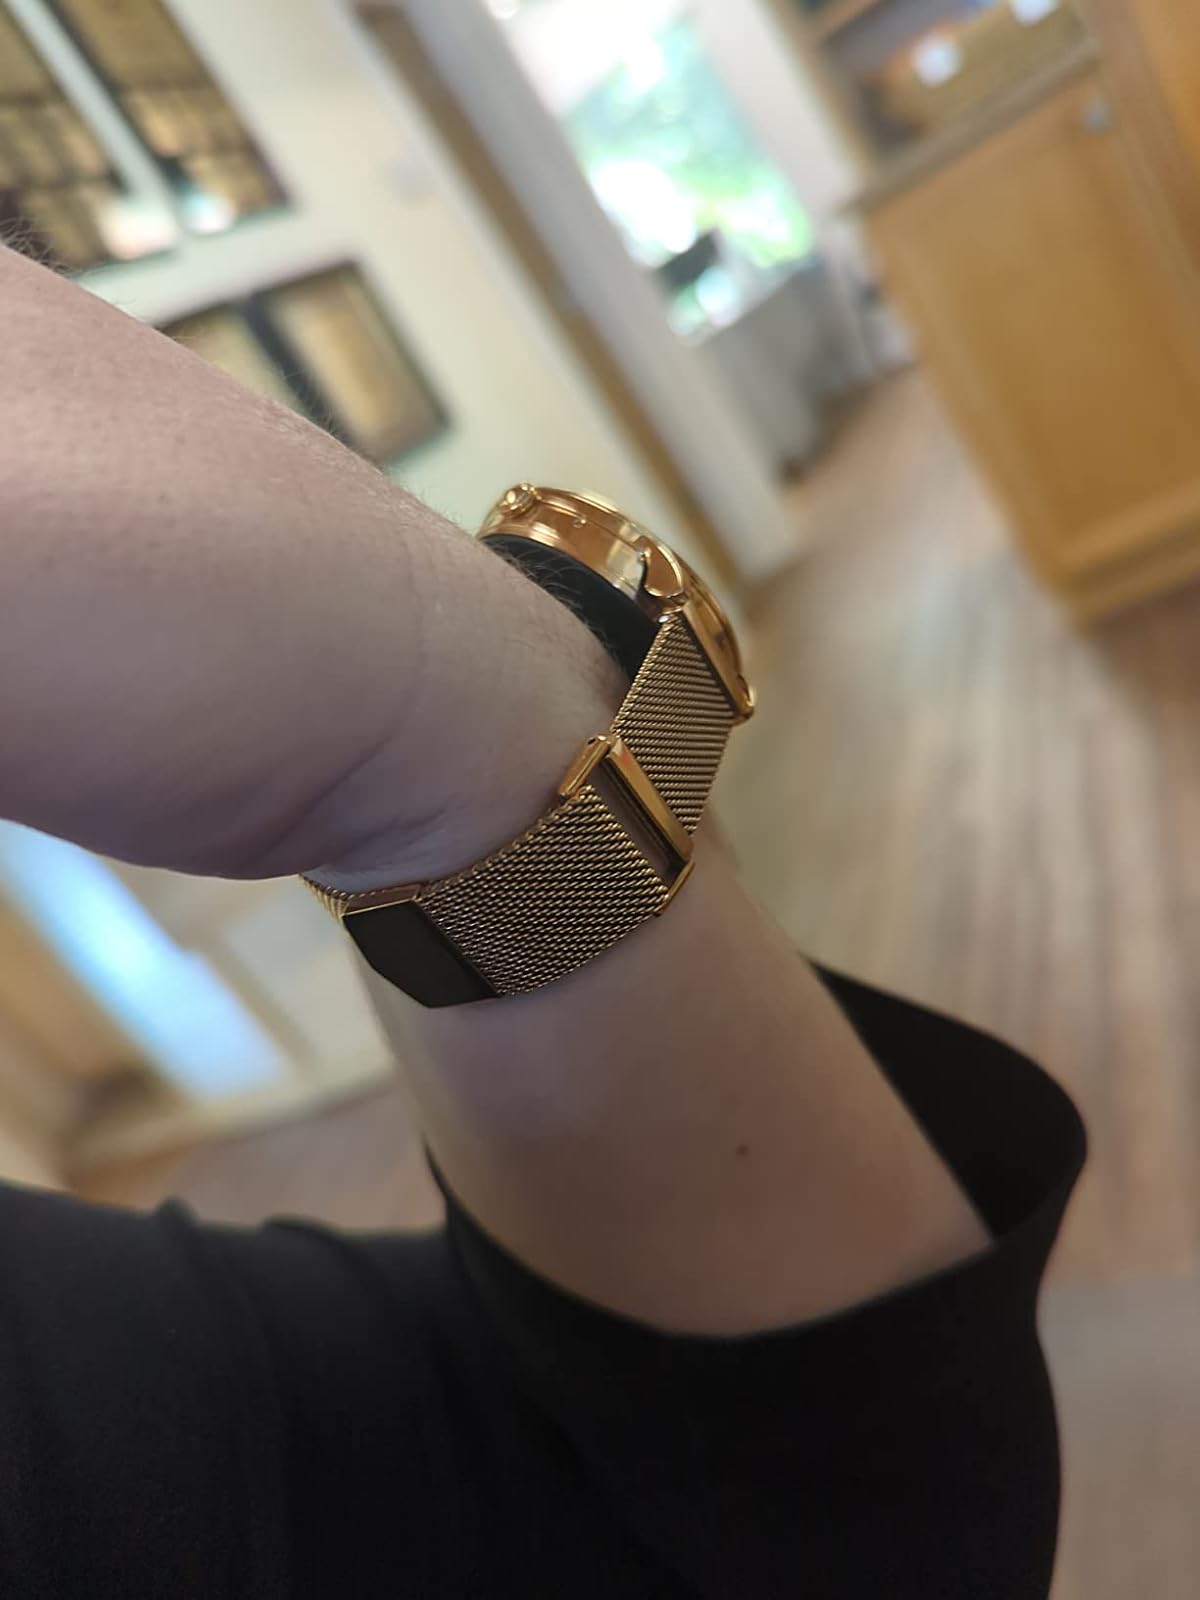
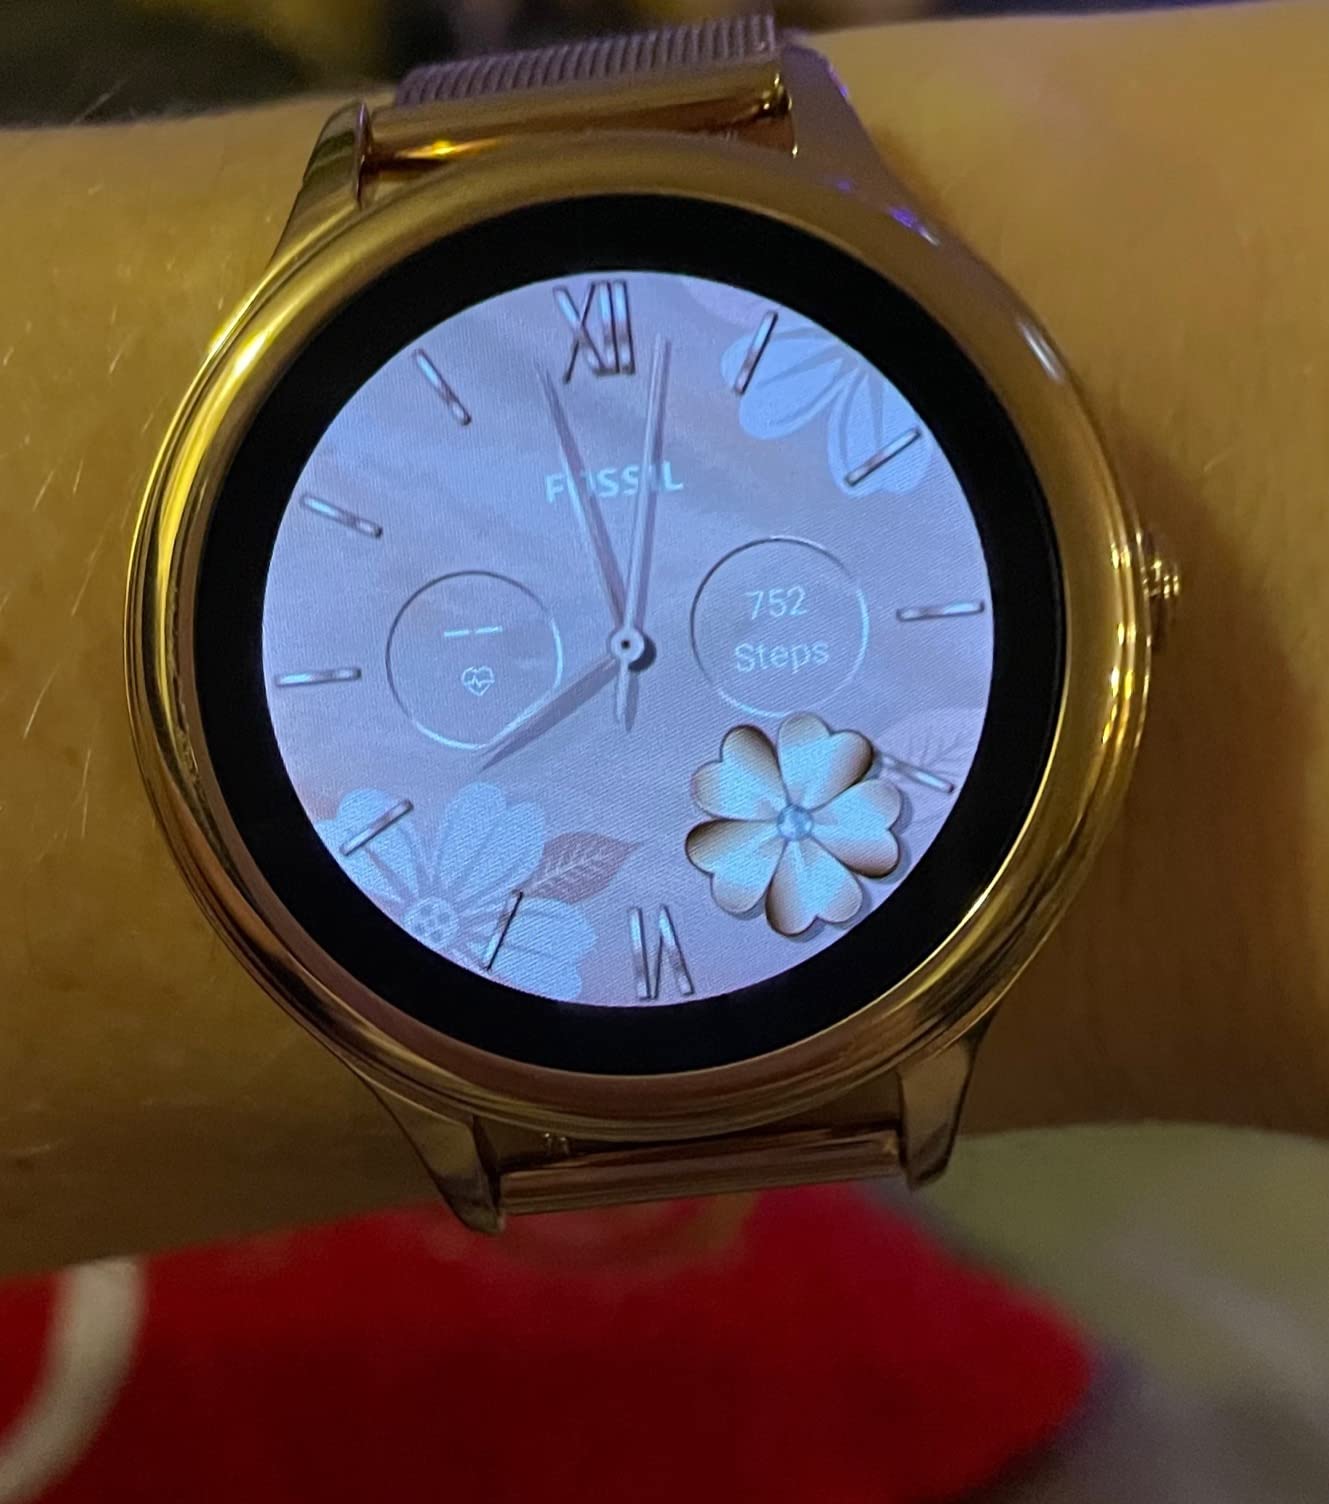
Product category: smartwatch
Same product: yes